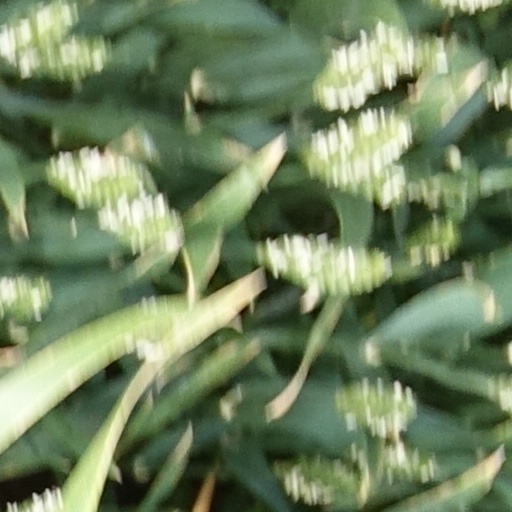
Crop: wheat